Our Lady of Bethlehem (Puerto Rico)

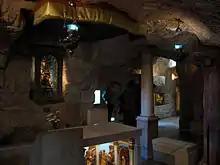
Milk Grotto, Bethlehem, 2014

According to tradition, the Milk Grotto, not far from Bethlehem, is the site where the Holy Family took refuge during the Massacre of the Innocents, before their flight to Egypt. While there, the Virgin Mary nursed her holy Child. Some drops of milk sprinkled the walls, changing to white the color of the stone.